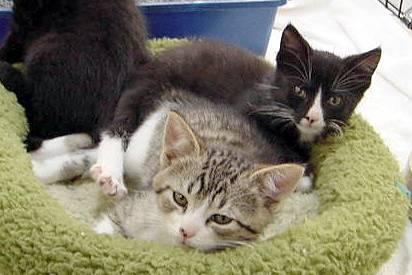
cat